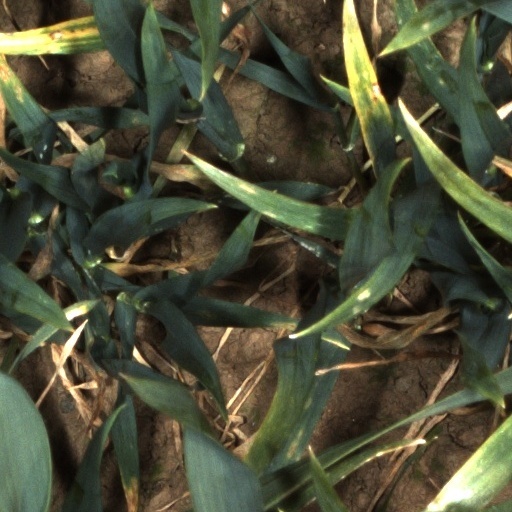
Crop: wheat